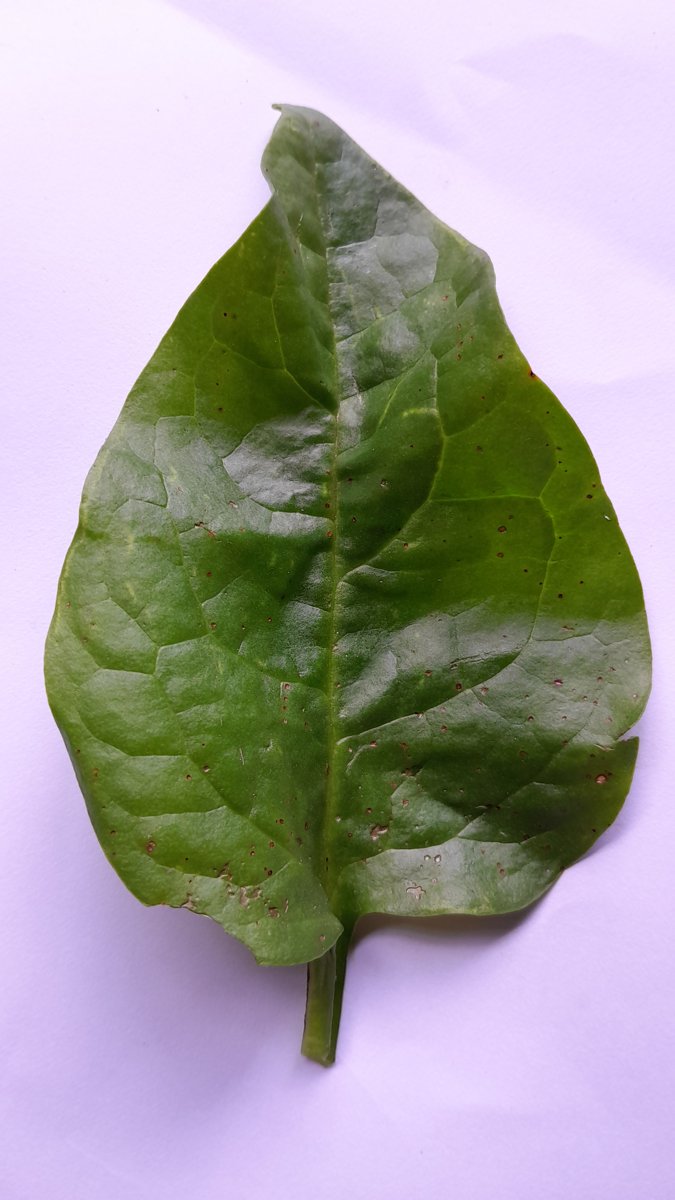
Label: Healthy-Leaf